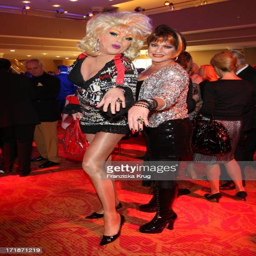
person and accompanied by actor at event